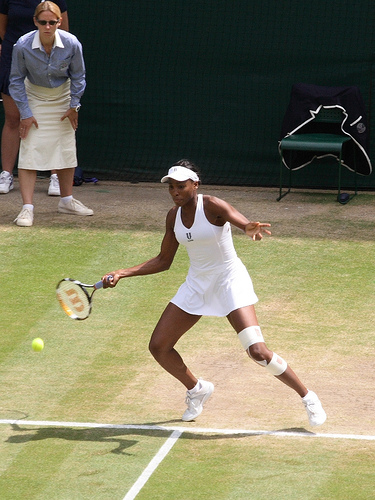
vận động viên tennis nữ đang cầm vợt tennis đỡ bóng thấp